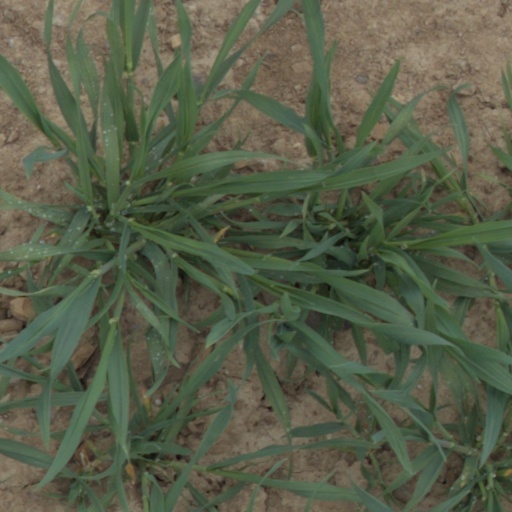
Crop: wheat